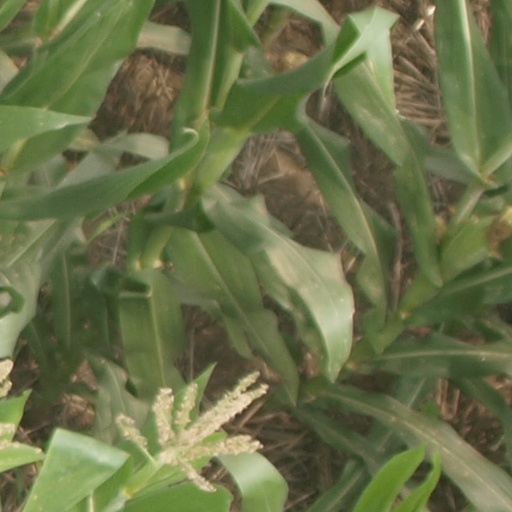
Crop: maize; corn